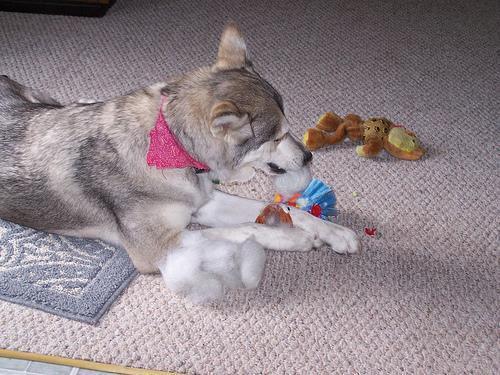
malamute